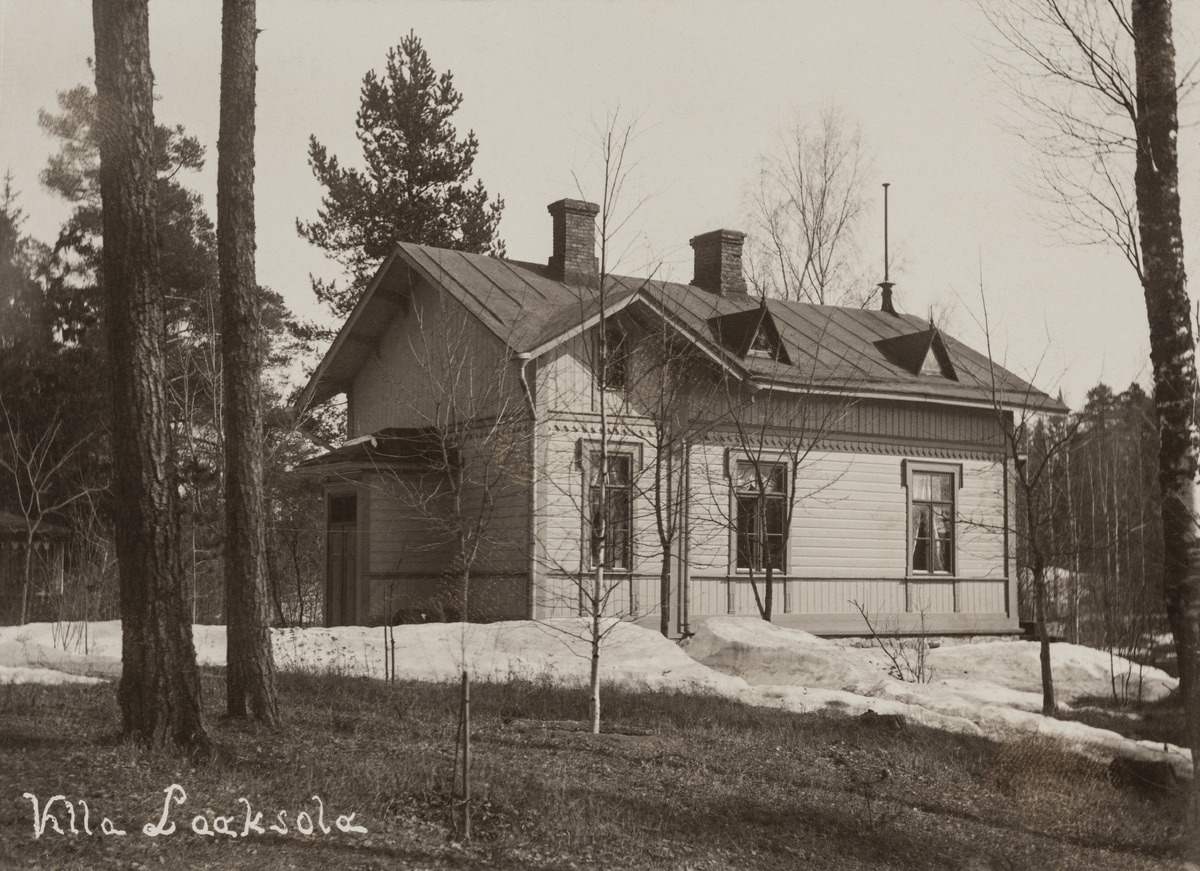
Meilahden huvila-alue, huvilapalsta nro 5, Laaksola, rakennus A eli niin sanottu valkoinen huvila
sisällön kuvaus: Meilahden huvila-alue, huvilapalsta nro 5, Laaksola, rakennus A eli niin sanottu valkoinen huvila. mustavalkoinen
Ajankohta: kuvausaika 04.05.1902
Paikka: Suomi, Uusimaa, Helsinki, Meilahti Helsinki, Maila Talvion puisto
Aiheet: huvilat, rakennukset, puurakennukset, kevät